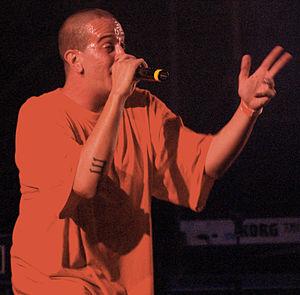
Sottotono est un groupe de hip-hop italien, originaire de Novara. Le groupe se composait de Tormento, DJ Big Fish, de DJ Irmu et Nega. Après leut premier album, Nega et Irmu quittent le groupe, réduisant le nombre de membres à deux.